Maurice Rose

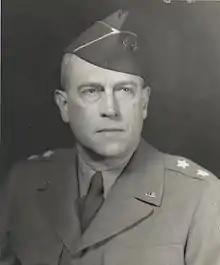
Rose shortly after becoming commander of the 3rd Armored Division in the fall of 1944

Maurice Rose (November 26, 1899 – March 30, 1945) was a career officer in the United States Army who attained the rank of major general. A veteran of World War I and World War II, Rose was commanding the 3rd Armored Division when he was killed in action in Germany during the closing days of the Second World War becoming the highest-ranking American killed by enemy fire during the war in Europe.